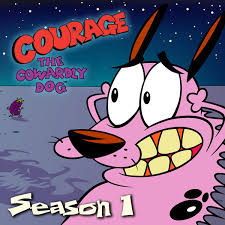
Portrait style: Cartoon Portrait